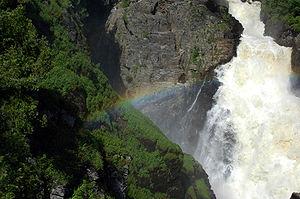
La rivière Sainte-Anne est un affluent de la rive nord-ouest du fleuve Saint-Laurent où elle se déverse à la hauteur de Beaupré. Elle coule dans la région administrative de la Capitale-Nationale, dans la province de Québec, au Canada. Elle passe dans par les Sept-Chutes, le Canyon Sainte-Anne avant de se jeter dans l'estuaire fluvial du Saint-Laurent.